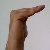
The image shows a hand gesture representing a space in Indian Sign Language.